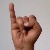
The image shows a hand gesture representing the letter 'I' in Indian Sign Language.